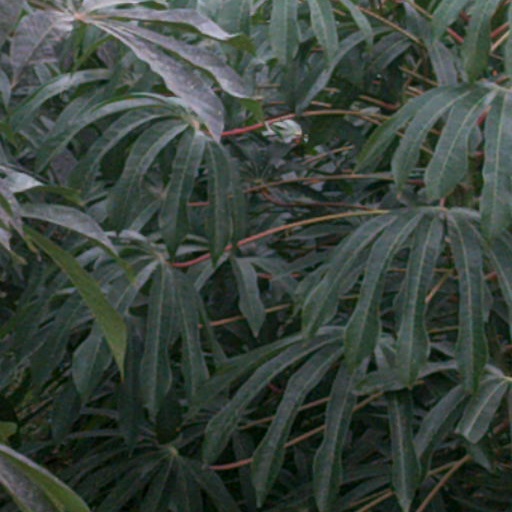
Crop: cassava